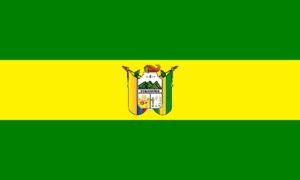
Sozoranga est un canton d'Équateur situé dans la province de Loja.
Cet article présente une liste des principales villes d'Équateur jusqu'en 2012.